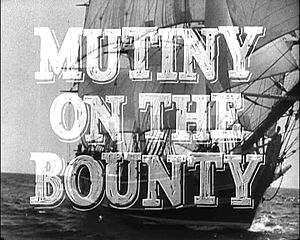
Mytteri på Bounty (film fra 1935)
Fra filmens trailer.
Mytteri på Bounty eller på engelsk Mutiny on the Bounty er en amerikansk film fra 1935 instrueret af den amerikanske instruktør Frank Lloyd. Filmen er baseret på romanen af samme navn skrevet af Charles Nordhoff og James Norman Hall, der beskriver mytteriet på Bounty, der fandt sted i 1789.